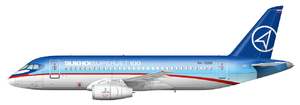
Design du Superjet SSJ 100-95 en colours de la compagnie Sukhoi. Русский: Профиль самолёта Sukhoi Superjet 100-95 с ливреей первого лётного образца.